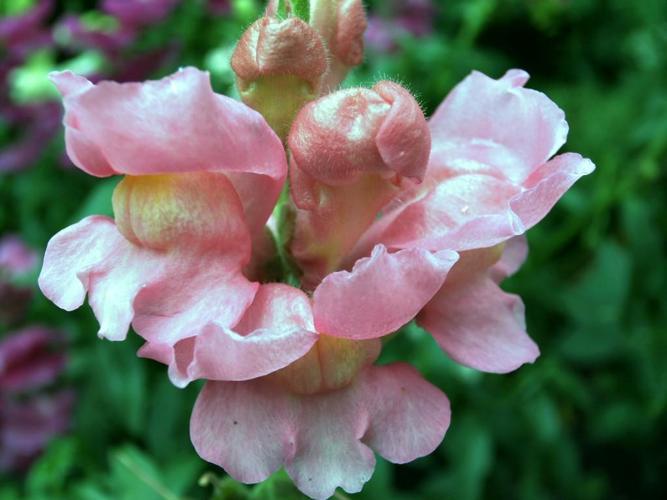
Label: snapdragon